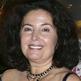
Age: 63